Jenő Hámori (fencer)

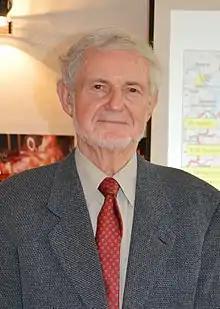
Jenő Hámori in 2014

Jenő Hámori (born 27 August 1933) is a Hungarian fencer. He won a gold medal in the team sabre event at the 1956 Summer Olympics. After the 1956 Olympics, he defected to the United States amidst the Soviet invasion of Hungary and represented the U.S. at the 1964 Summer Olympics.